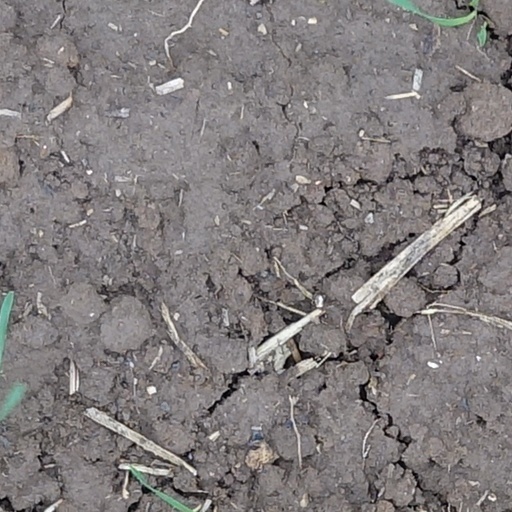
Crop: wheat